Charles Vandenhove

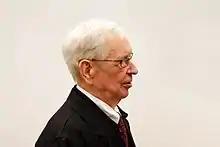
Vandenhove in 2010

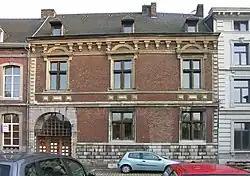
Hôtel Torrentius, 16th century home in Liège, renovated in 1981 by Vandenhove

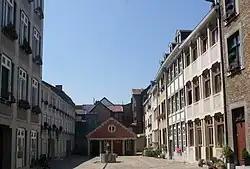
Cour Saint-Antoine (1978-85) in Liège

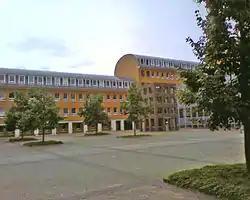
Palace of Justice (1998), Den Bosch, Netherlands

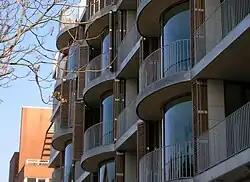
Detail "Maison Céramique" (2009), Maastricht, Netherlands

Charles, Knight Vandenhove (3 July 1927, Teuven – 22 January 2019, Liège) was one of the leading Belgian architects of the 20th century. His company "Charles Vandenhove et associés" is based in Liège, Belgium. He is mostly known for his work in Belgium, the Netherlands and Paris ranging from the 1950s to the 2010s.